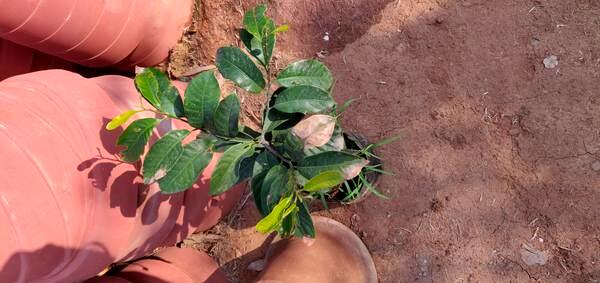
Plant: Mango